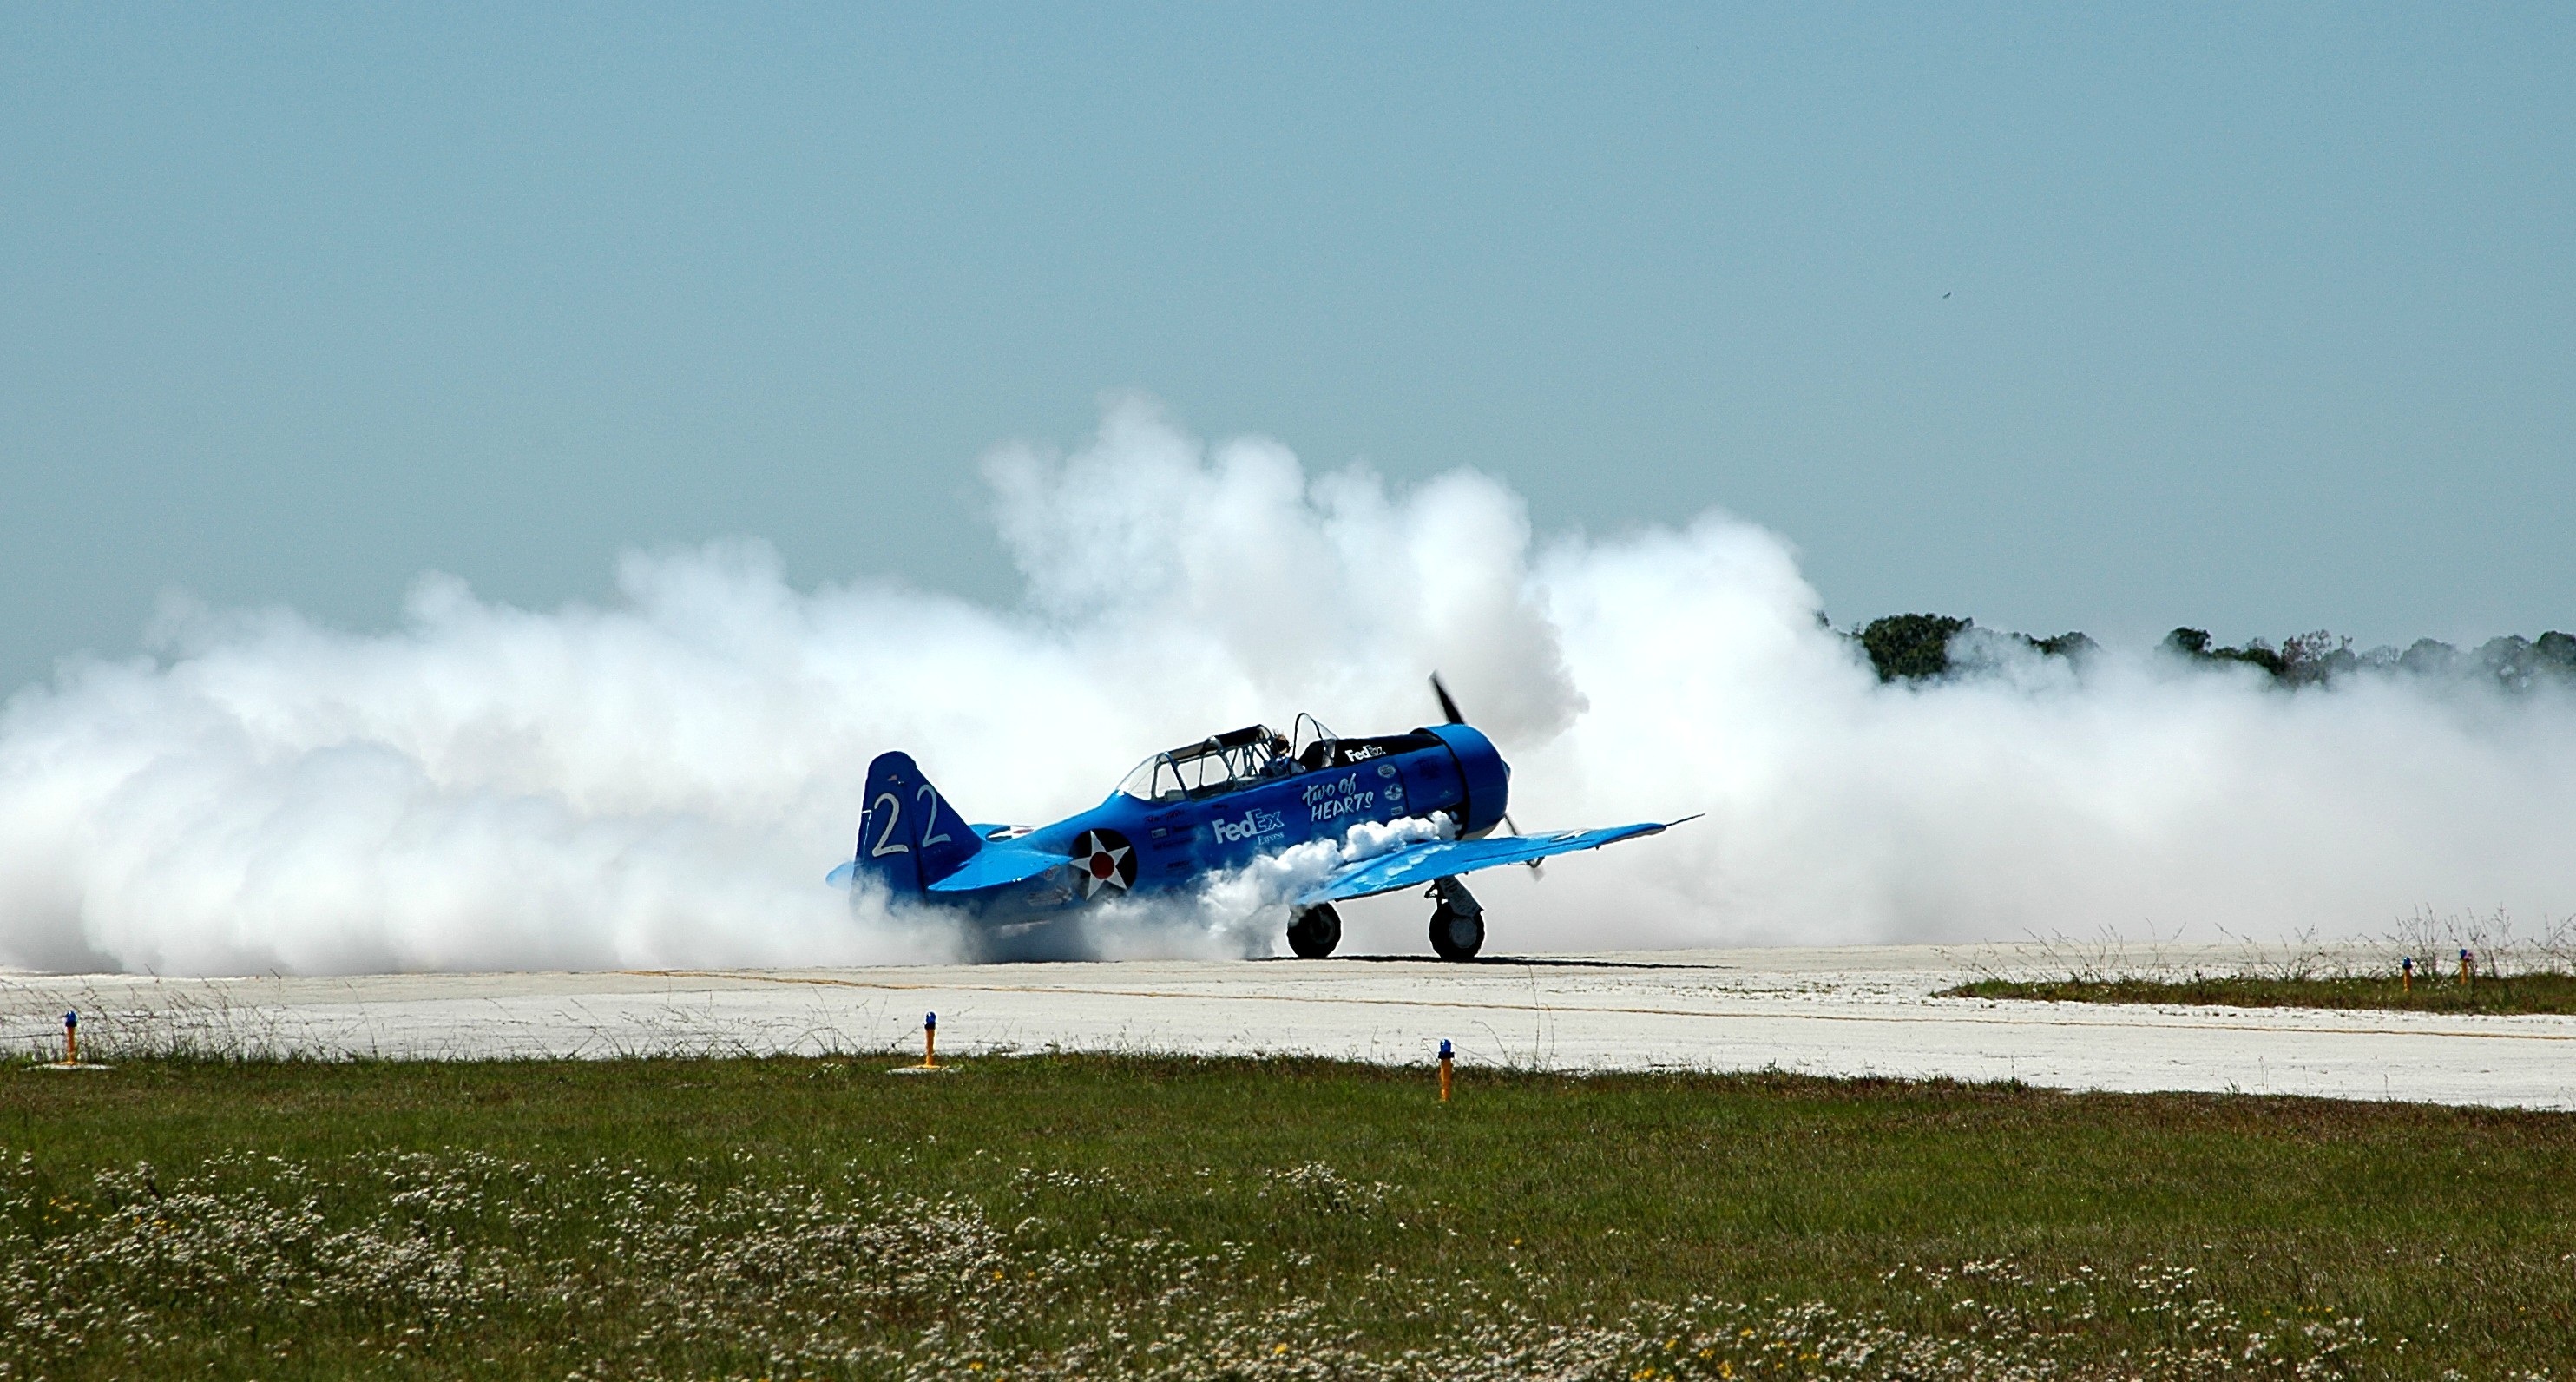
sky, trail, fly, smoke, airplane, plane, aircraft, formation, transport, vehicle, airline, aviation, show, flight, blue, speed, cockpit, pilot, team, display, airliner, performance, event, precision, fast, stunt, takeoff, aerobatic, acrobatic, air show, air force, stunt plane, aerobatics, fighter aircraft, atmosphere of earth, general aviation